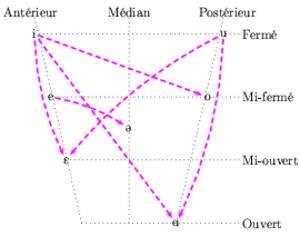
Système vocalique allemand
L'article résume les propriétés phonétiques de l'allemand standard, qui y sont exprimées à l'aide de l'alphabet phonétique international.